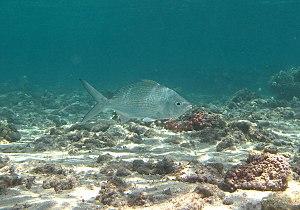
Une gerre (Gerres longirostris) à la Réunion.
Les Gerreidae sont une famille de poissons de l'ordre des Perciformes représentée par sept genres et 49 espèces.
L'île de La Réunion est un département d'outre-mer français situé dans le sud-ouest de l'océan Indien.